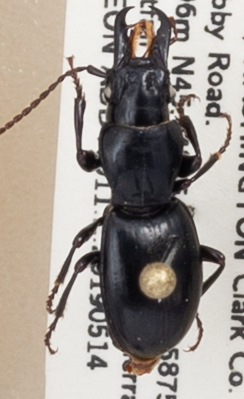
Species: Promecognathus crassus
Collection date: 2019-05-14
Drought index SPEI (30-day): -2.09
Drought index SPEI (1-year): -2.09
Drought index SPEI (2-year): -2.09